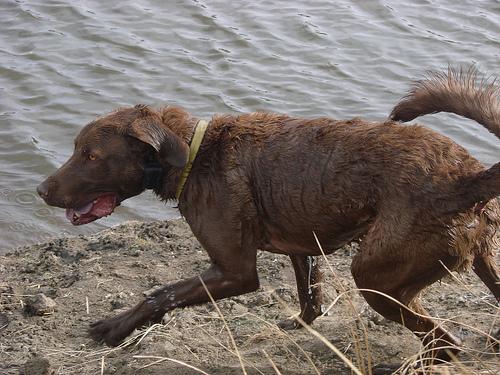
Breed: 215-n000075-Chesapeake_Bay_retriever